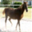
Label: horse